Todor Panitsa

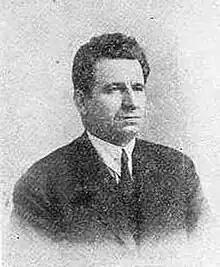

Todor Nikolov Panitsa (July 2, 1879 – May 8, 1925) was a Bulgarian revolutionary figure, active in the region of Macedonia. He was one of the leaders of the left wing of the Internal Macedonian Revolutionary Organization.